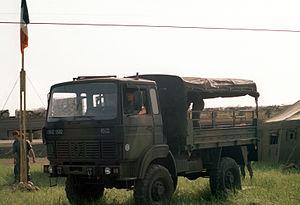
Le 3ᵉ régiment de parachutistes d'infanterie de marine est un régiment parachutiste de l'armée de terre française. Régiment d'élite, il est l'héritier du 3ᵉ bataillon colonial de commandos parachutistes créé en 1948, du 3ᵉ bataillon de parachutistes coloniaux créé en 1951 et du 3ᵉ régiment de parachutistes coloniaux. Après avoir appartenu à la 10ᵉ division parachutiste en Algérie, puis à la 11ᵉ division parachutiste, le régiment appartient aujourd'hui à la 11ᵉ brigade parachutiste de la 3ᵉ division.